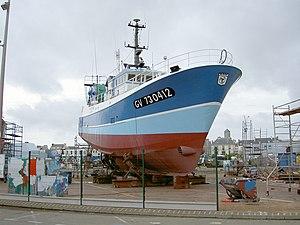
Chalutier en réparation (Treffiagat, France).
Treffiagat [tʁefjagat] ou Treffiagat-Léchiagat [tʁefjagat leʃjagat] est une commune du département du Finistère, dans la région Bretagne, en France ; elle est littorale de l'océan Atlantique.
La pêche bigoudène est l'activité de pêche maritime professionnelle du pays Bigouden, dans le Finistère, en Bretagne. Les huit ports bigoudens du sud formaient de 1919 à 2009, avec le port voisin de Bénodet, le quartier maritime du Guilvinec, dont les initiales d'immatriculation étaient GV. Les bateaux de l'ancien quartier maritime font aujourd'hui partie d'un même quartier d'immatriculation, et gardent les mêmes initiales. En 2011, le quartier d'immatriculation GV compte 809 marins et 236 navires.